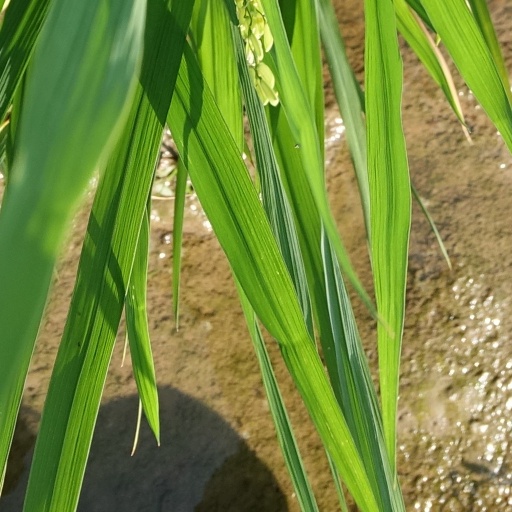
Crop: rice